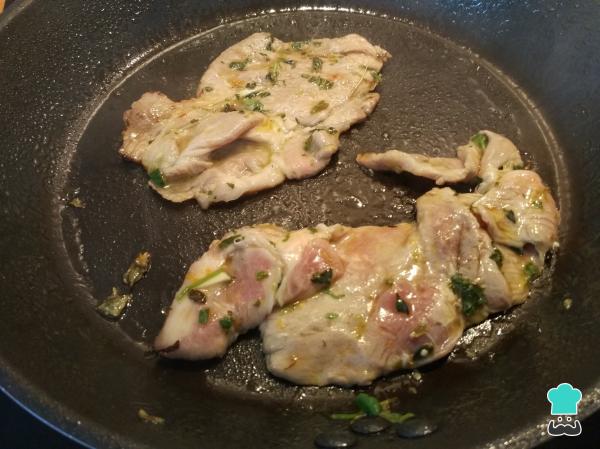
Al mismo tiempo, sacamos la carne del adobo, la escurrimos y la cocinamos en una sartén con un poco de aceite de oliva hasta que esté dorada.